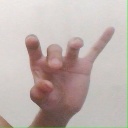
अक्षर: ओ